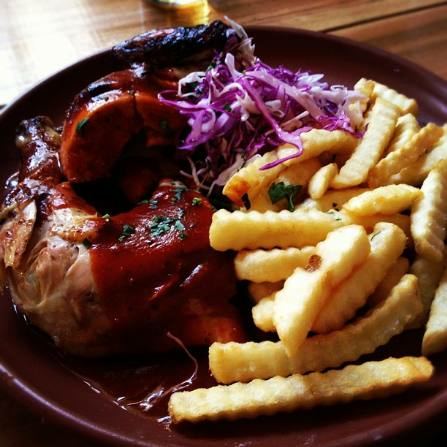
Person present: No